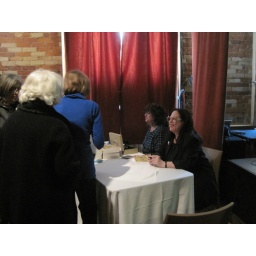
Judie Oron signs a copy of her book Cry of the Giraffe, published by Annick Press.